Beetle bank

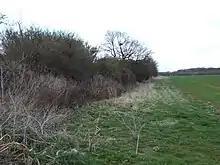
A strip around a field left fallow to serve as a beetle bank

In agriculture and horticulture, a beetle bank is a form of biological pest control. It is a strip, preferably raised, planted with grasses (bunch grasses) and/or perennial plants, within a crop field or a garden, that fosters and provides habitat for beneficial insects, birds, and other fauna that prey on pests.